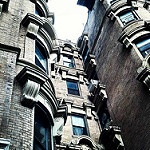
Scene: Outdoor